NATO

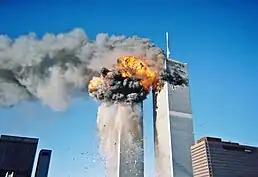
A monumental green copper statue of a woman with a torch stands on an island in front of a mainland where a massive plume of grey smoke billows among skyscrapers.

At the 2016 Warsaw summit, NATO countries agreed on the creation of NATO Enhanced Forward Presence, which deployed four multinational battalion-sized battlegroups in Estonia, Latvia, Lithuania, and Poland. Before and during the 2022 Russian invasion of Ukraine, several NATO countries sent ground troops, warships and fighter aircraft to reinforce the alliance's eastern flank, and multiple countries again invoked Article 4. In March 2022, NATO leaders met at Brussels for an extraordinary summit which also involved Group of Seven and European Union leaders. NATO member states agreed to establish four additional battlegroups in Bulgaria, Hungary, Romania, and Slovakia, and elements of the NATO Response Force were activated for the first time in NATO's history.